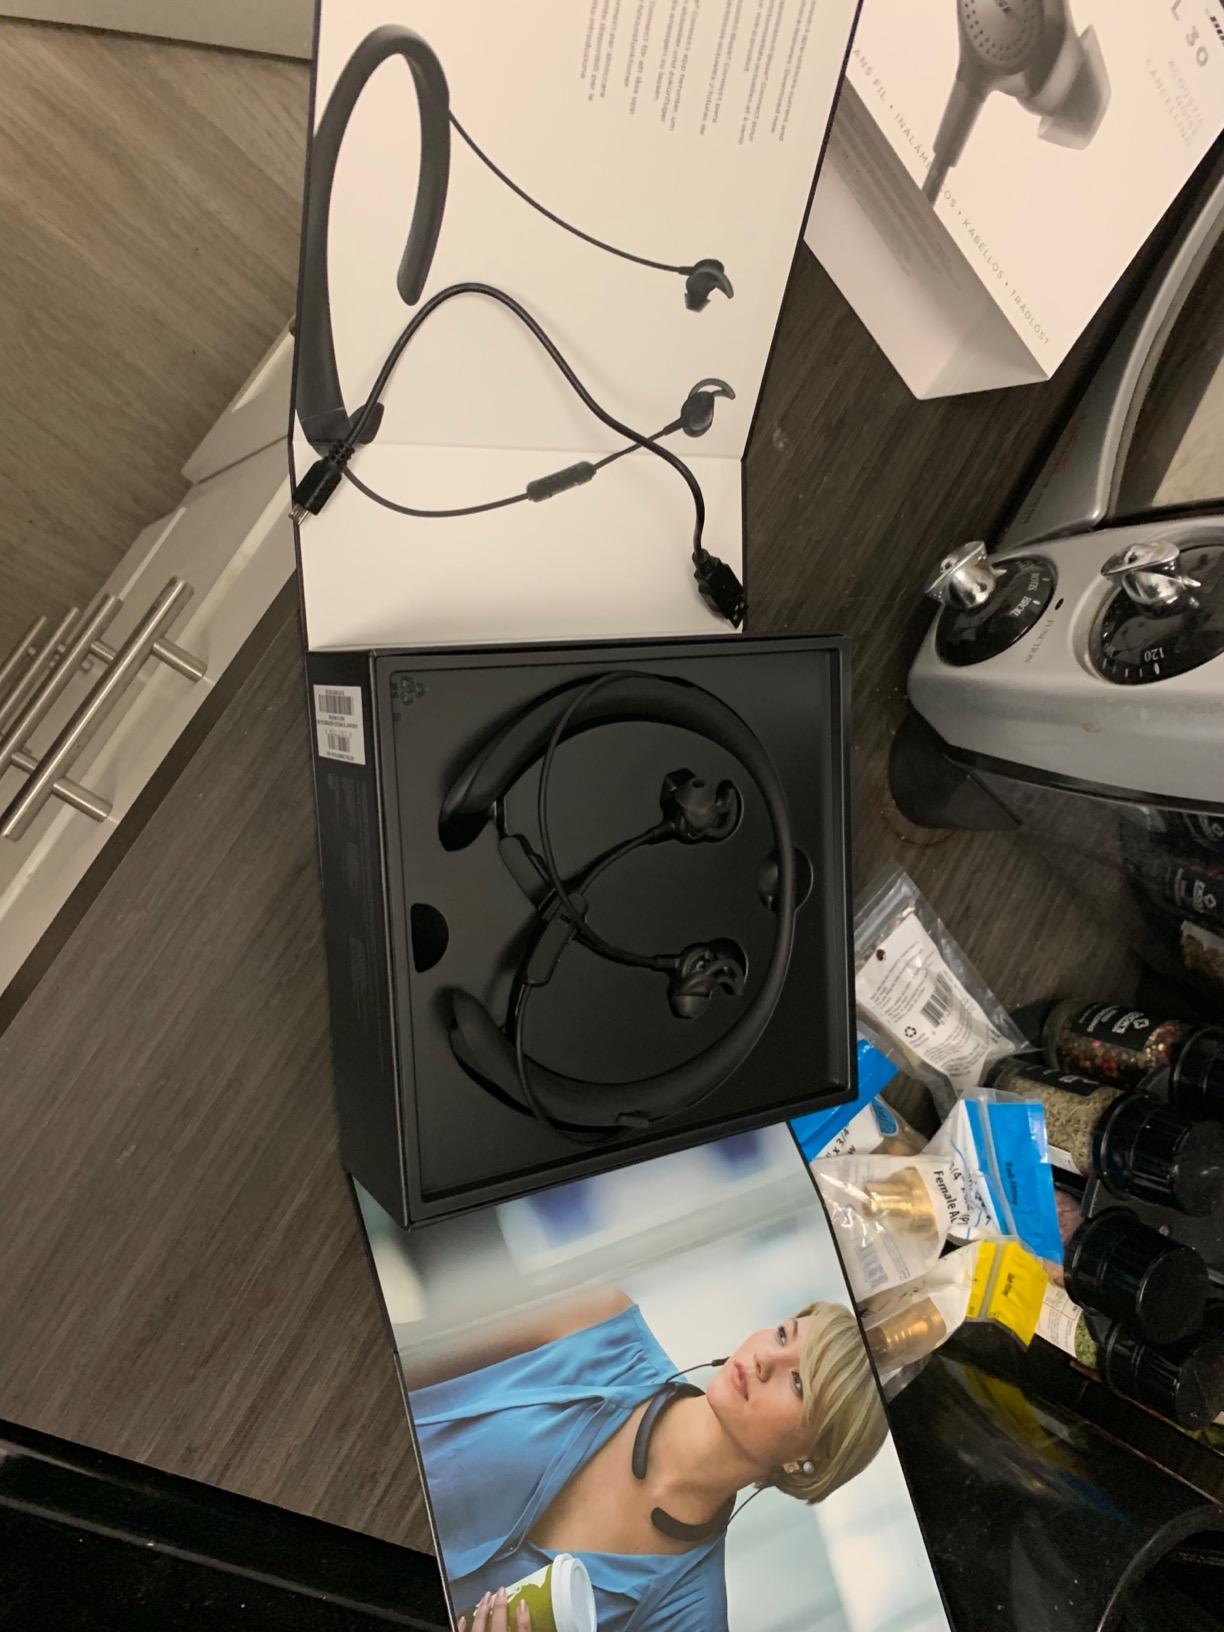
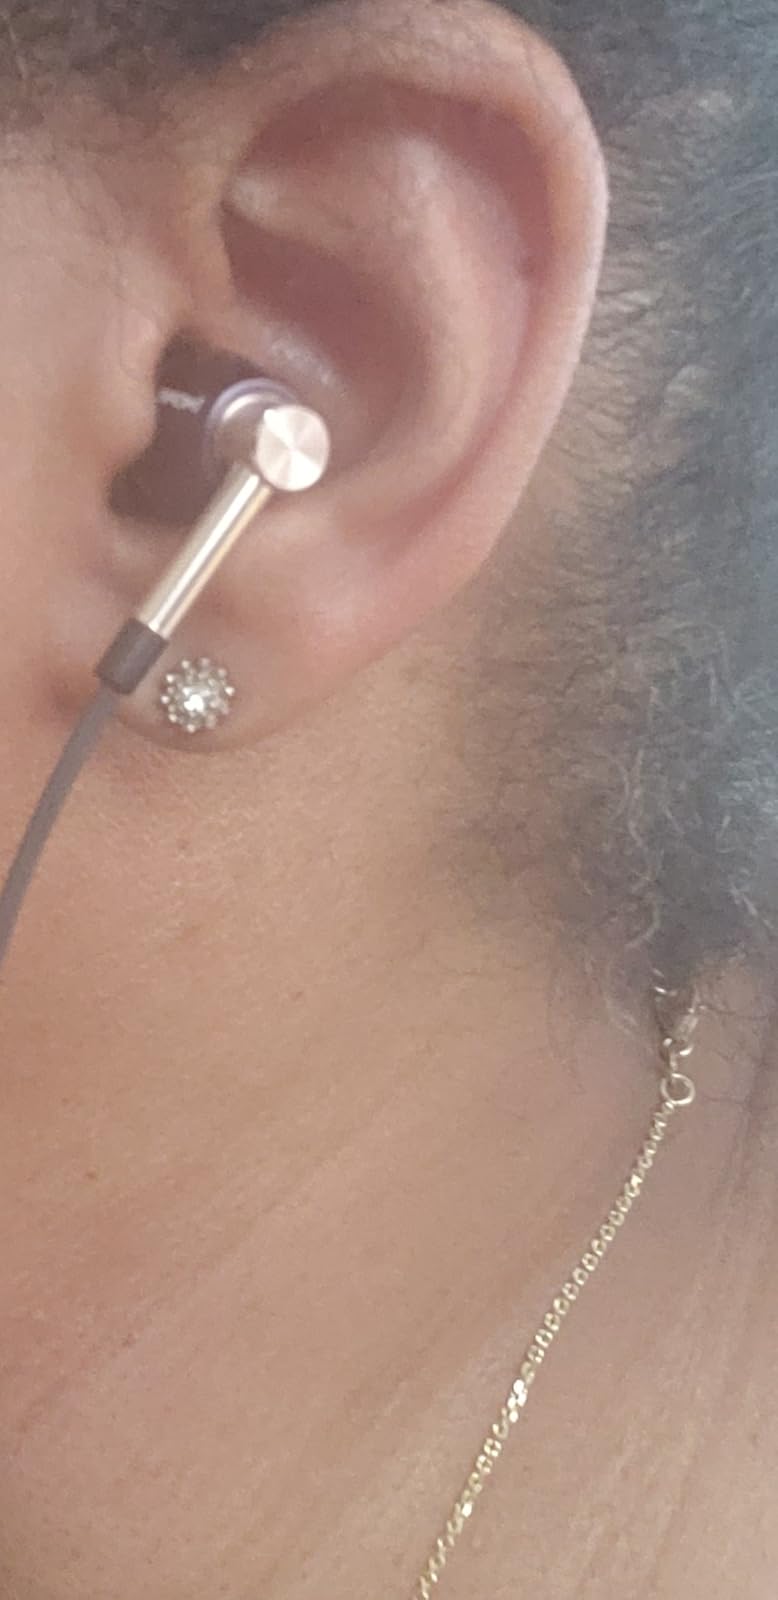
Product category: headphones
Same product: no